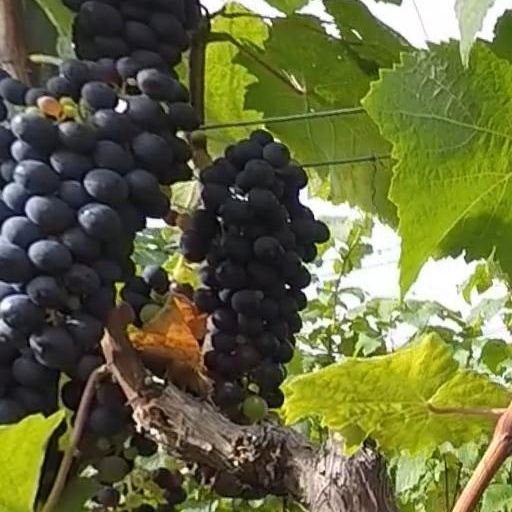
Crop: grape